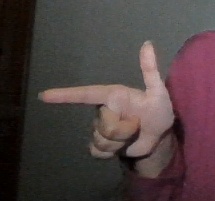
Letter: yaa